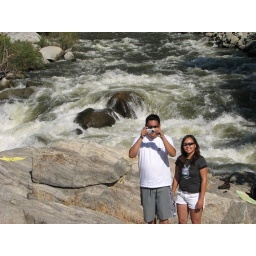
guy in white shirt taking a picture, woman in black shirt standing next to him